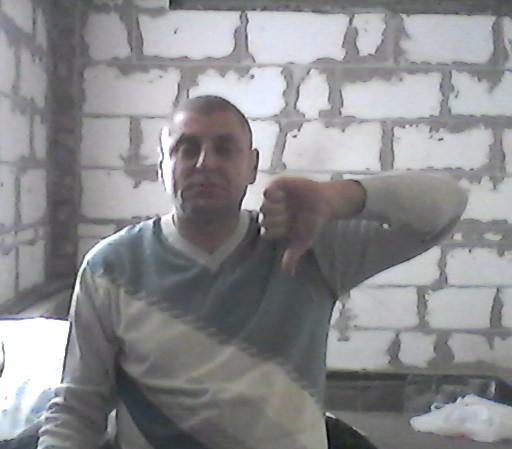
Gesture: dislike